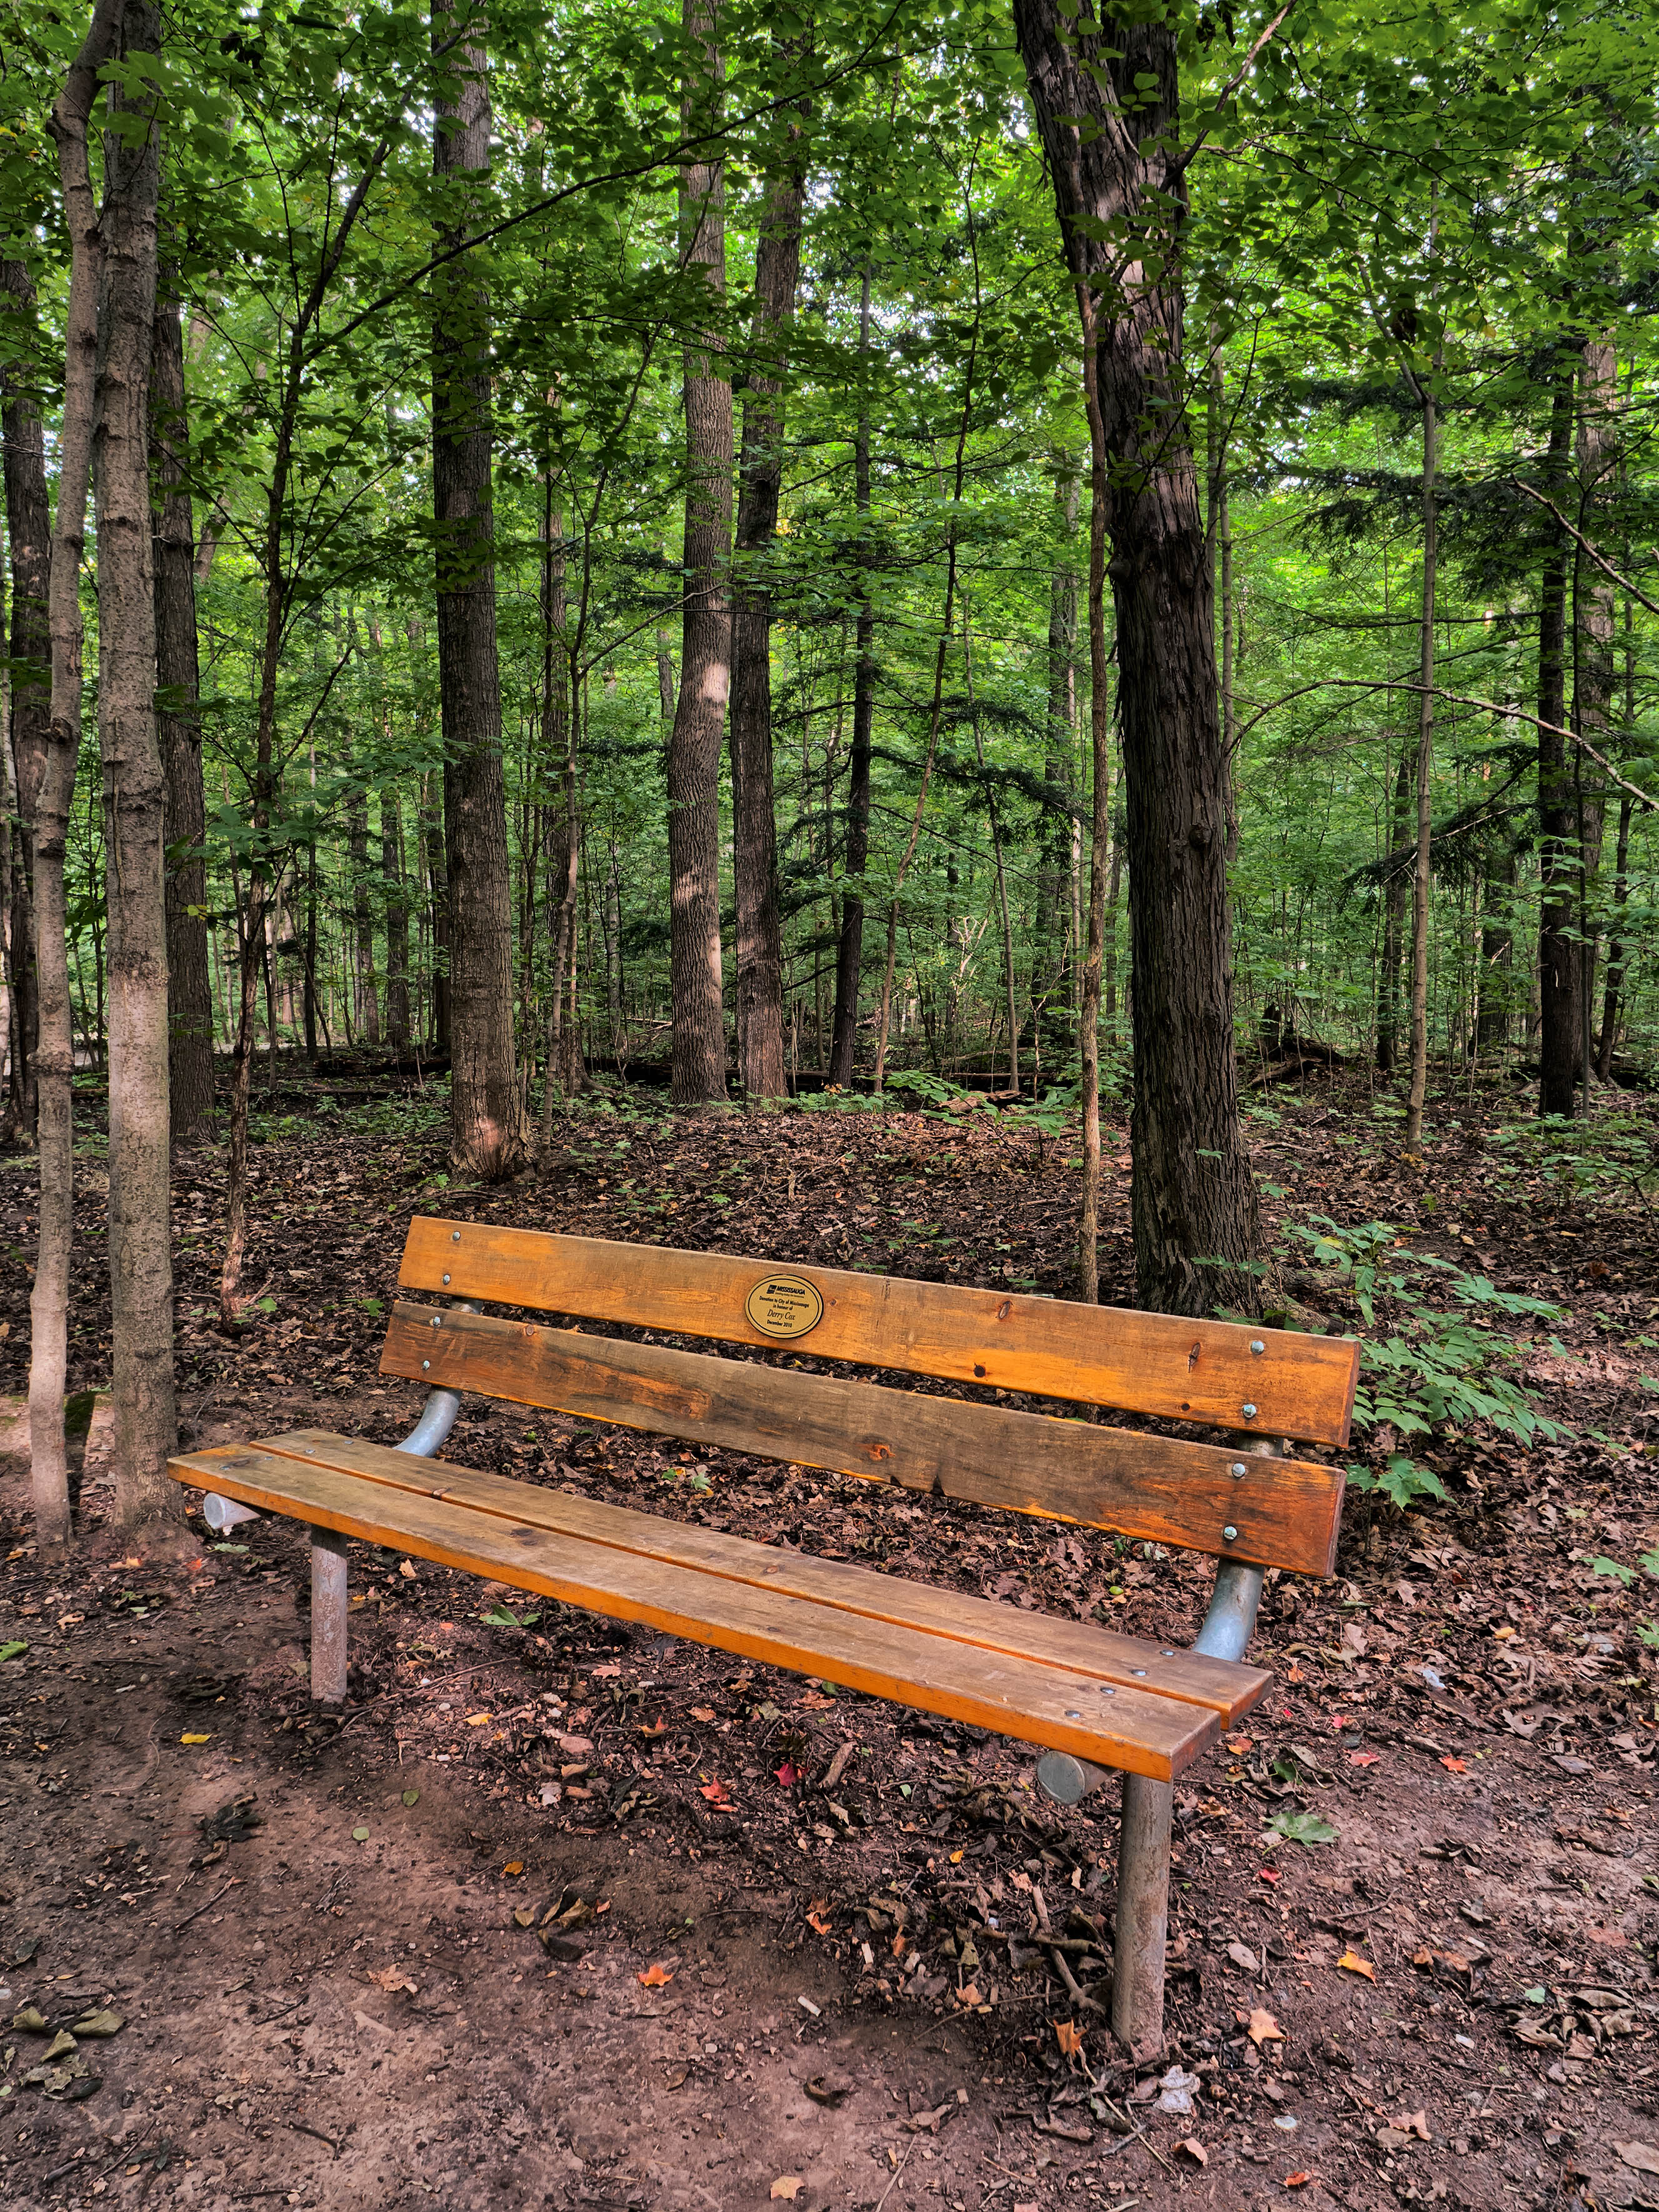
tree, forest, wood, trail, bench, leaf, autumn, furniture, hdr, canada, mississauga, ontario, sns, lumix, panasonic, dmc, lx7, panasoniclumixdmclx7, woodland, habitat, natural environment